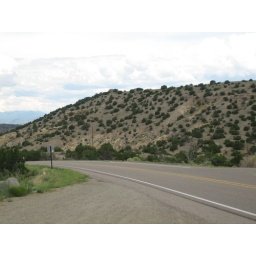
Curve in the road... and a house on the hill